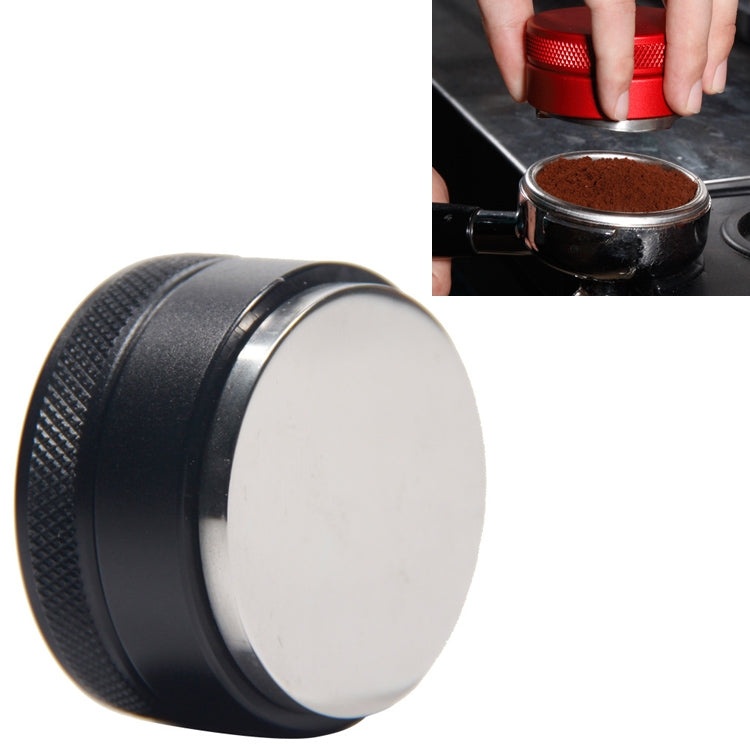
Macaron Stainless Steel Coffee Powder Flat Powder Filling Device, Specification:Flat(Black)
Type:Adjustable Powder Press Material:Stainless Steel Description: 1. Unit weight: 0.49/0.51 kg 2. Surface Process: Anodizing 3. Packing: white box packaging 4. Features: convenient time and effort 5. Style: fresh and beautiful
Brand: Shop2India
Category: Home & Garden > Kitchen & Dining > Kitchen Appliance Accessories > Coffee Maker & Espresso Machine Accessories > Coffee Maker & Espresso Machine Replacement Parts > Coffee Dispensers